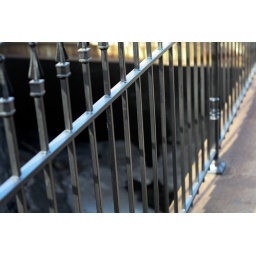
Nifty little bridge set of a random creek running under the roads.